Yellow nail syndrome

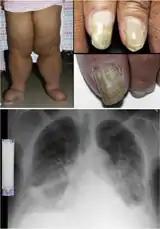
Yellow nail syndrome: This patient has a 20-year history of severe lymphedema of her legs; thick, ridged, yellowish, hypercurved thumbnails (top right); similarly affected, yellow-green to brown toenails (bottom right); and bilateral, chylous pleural effusions. A sample of her chylous pleural fluid is shown to the left of the radiograph.

Yellow nail syndrome, also known as "primary lymphedema associated with yellow nails and pleural effusion", is a very rare medical syndrome that includes pleural effusions, lymphedema (due to under development of the lymphatic vessels) and yellow dystrophic nails. Approximately 40% will also have bronchiectasis. It is also associated with chronic sinusitis and persistent coughing. It usually affects adults.